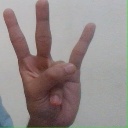
अक्षर: क्ष